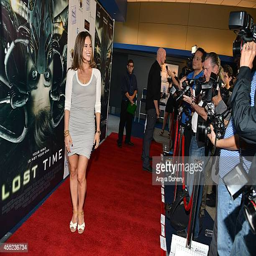
film actor attends the premiere